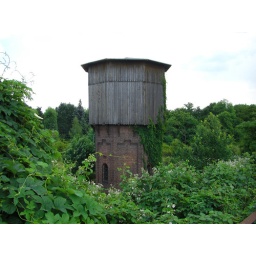
This water tower could have doubled for a medieval keep. More fun photos to be had around here for sure.